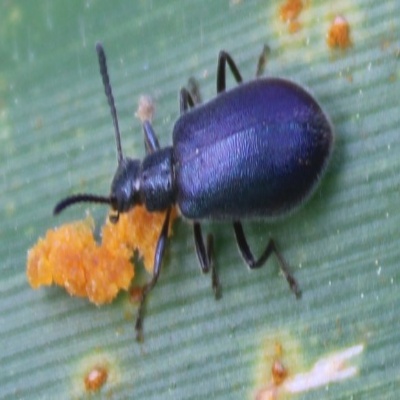
Crop: Maize
Condition: leaf beetle